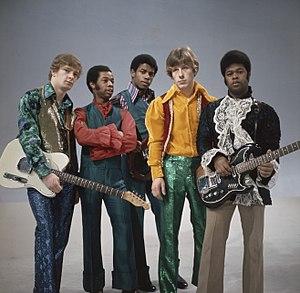
The Equals sont un groupe de musique britannique de funk/pop/rock/reggae qui s'est constitué dans le Nord de l'Angleterre en 1965.